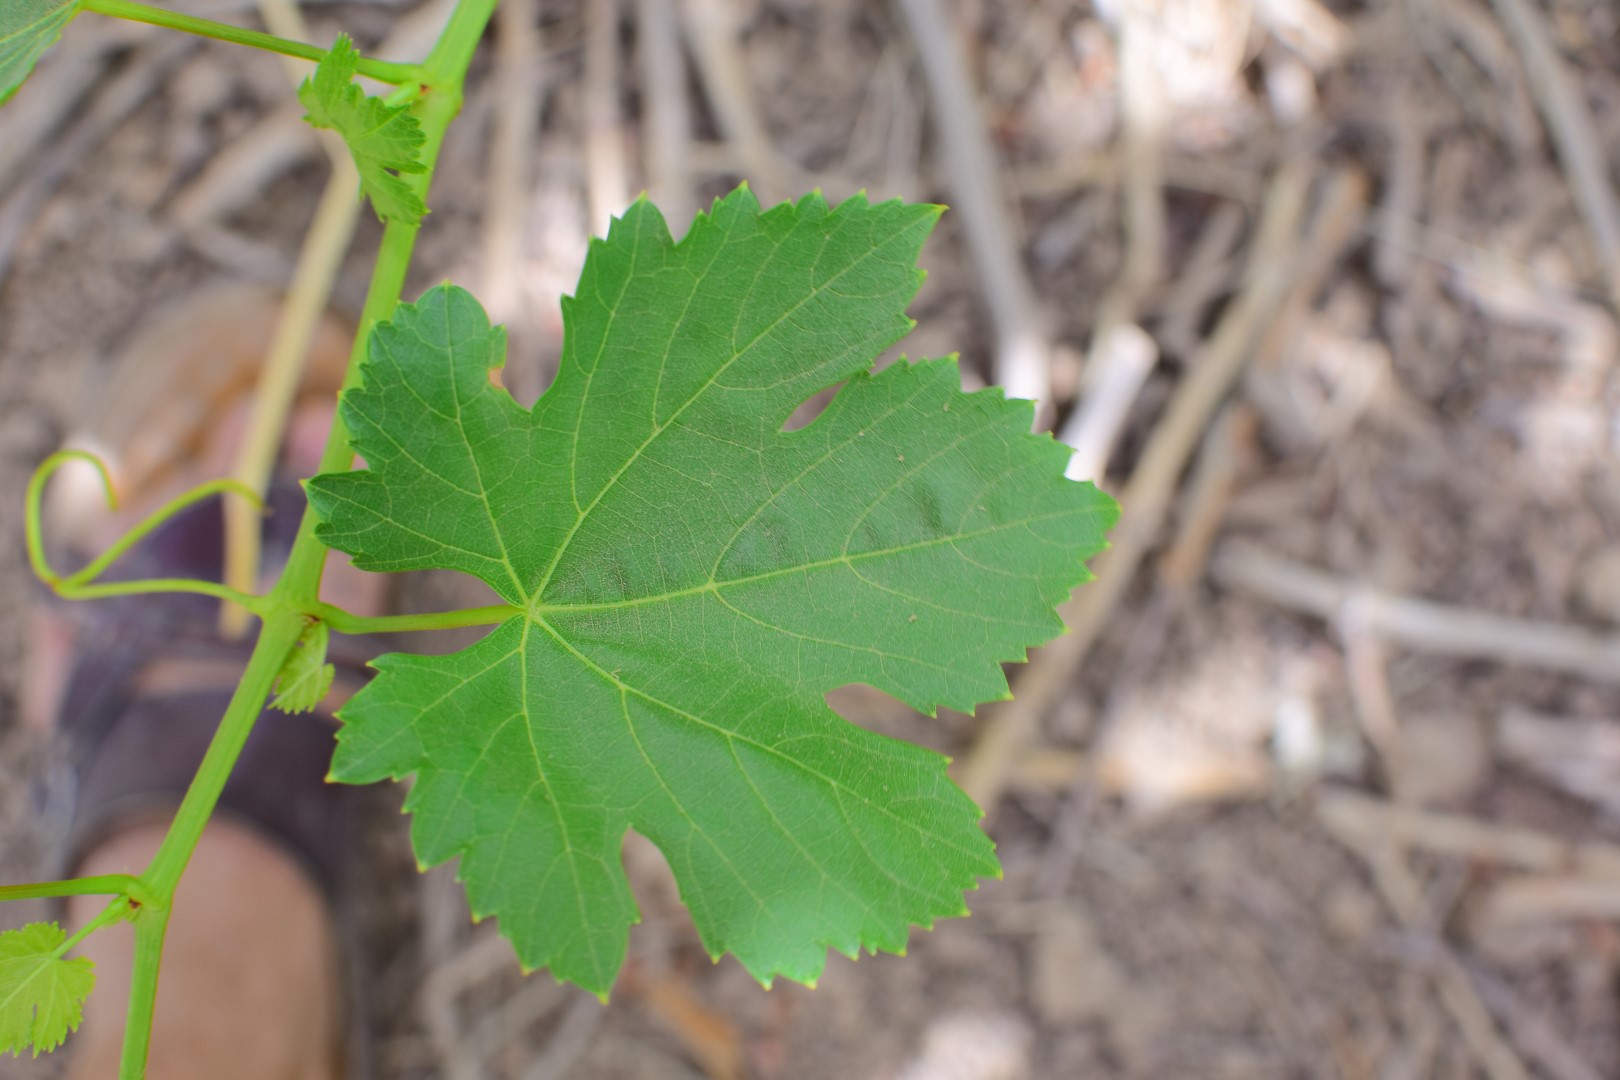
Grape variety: Thompson Seedless